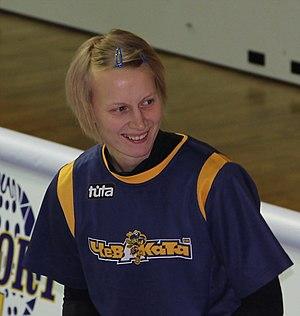
Elena Veniaminovna Volkova, née le 9 avril 1983 à Vologda, est une joueuse de basket-ball russe.